Bhumibol Adulyadej

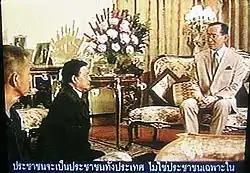
Royal intervention on the night of 20 May. Chamlong Srimuang (left) and Suchinda Kraprayoon (middle) submit to the King (seated)

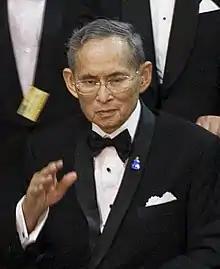
King Bhumibol Adulyadej in 2010

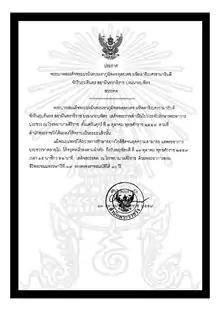
Bureau of the Royal Household announcement of King Bhumibol Adulyadej's death, 13 October 2016

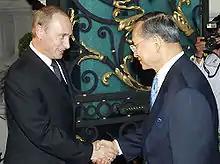
King Bhumibol with Russian president Vladimir Putin in 2003

During Sarit's dictatorship, the monarchy was revitalised. Bhumibol attended public ceremonies, toured the provinces and patronised development projects, he also visited the United States in June 1960, addressing Congress, and many countries in Europe, including a visit to Rome, hosted by PM Giovanni Gronchi, in September 1960.